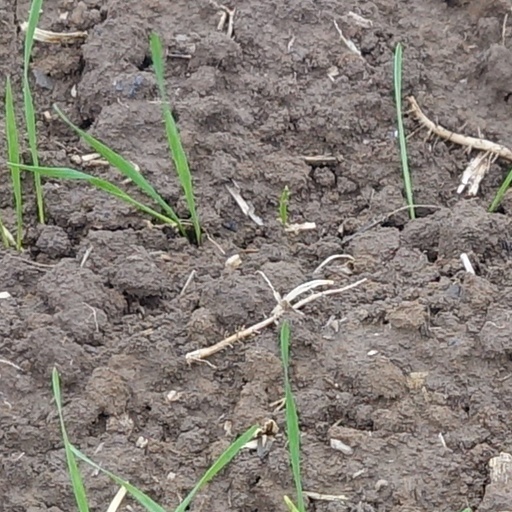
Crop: wheat